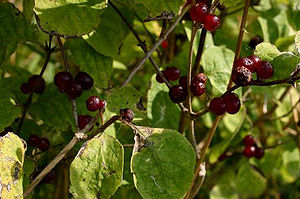
Dunet gedeblad / Anvendelse
Dunet Gedeblad er en op til 5 meter høj busk, der vokser i skove og krat. Den har de samme hvide blomster som Kaprifolie. Hele planten, altså også de fristende, røde bær, er giftig.